Nina Lagergren

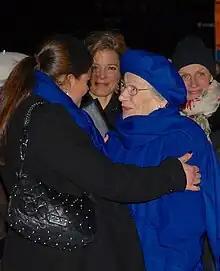
Crown Princess Victoria and Nina Lagergren on 27 January 2012 at a commemoration ceremony for the Holocaust and the 100th birthday of Raoul Wallenberg

She was married to judge and marshal Gunnar Lagergren from 1943 until his death in 2008, and the couple had four children together. Lagergren was the mother-in-law of Kofi Annan, the former Secretary-General of the UN, who was married to her eldest daughter Nane Lagergren Annan. Lagergren was also the niece of painter Nils Dardel. She was part of the opening of the exhibition of his art work at Moderna Museet in Stockholm in 2014.